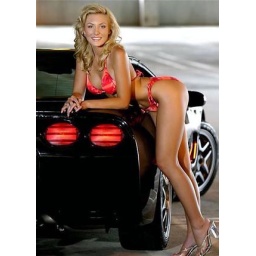
Now that's what I call a pair of legs! Sexy girl in a bikini leaning over a black Corvette.